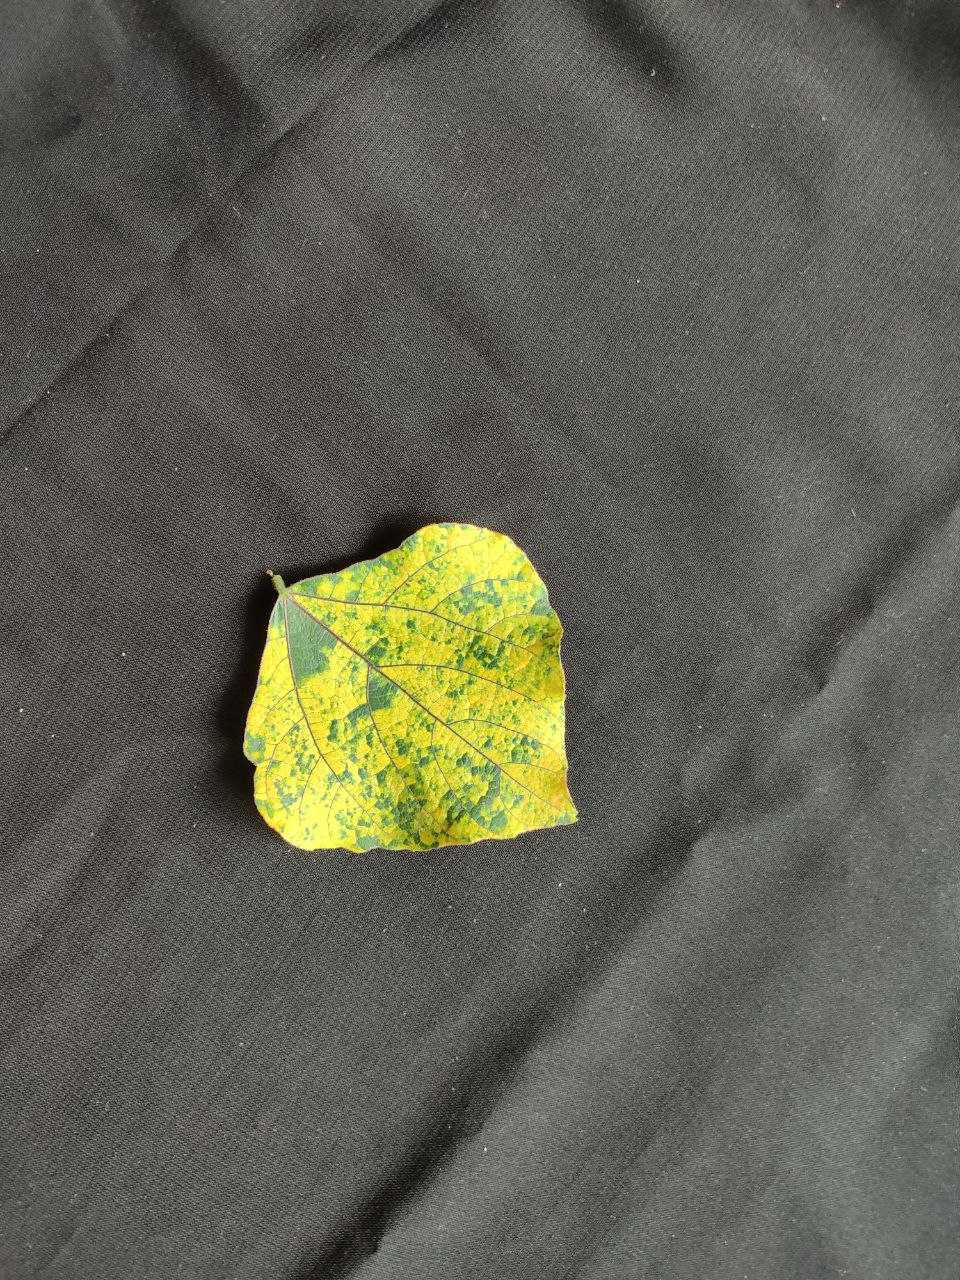
Crop: bean
Leaf condition: Mosaic Virus